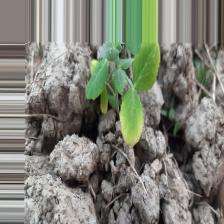
Label: Normal